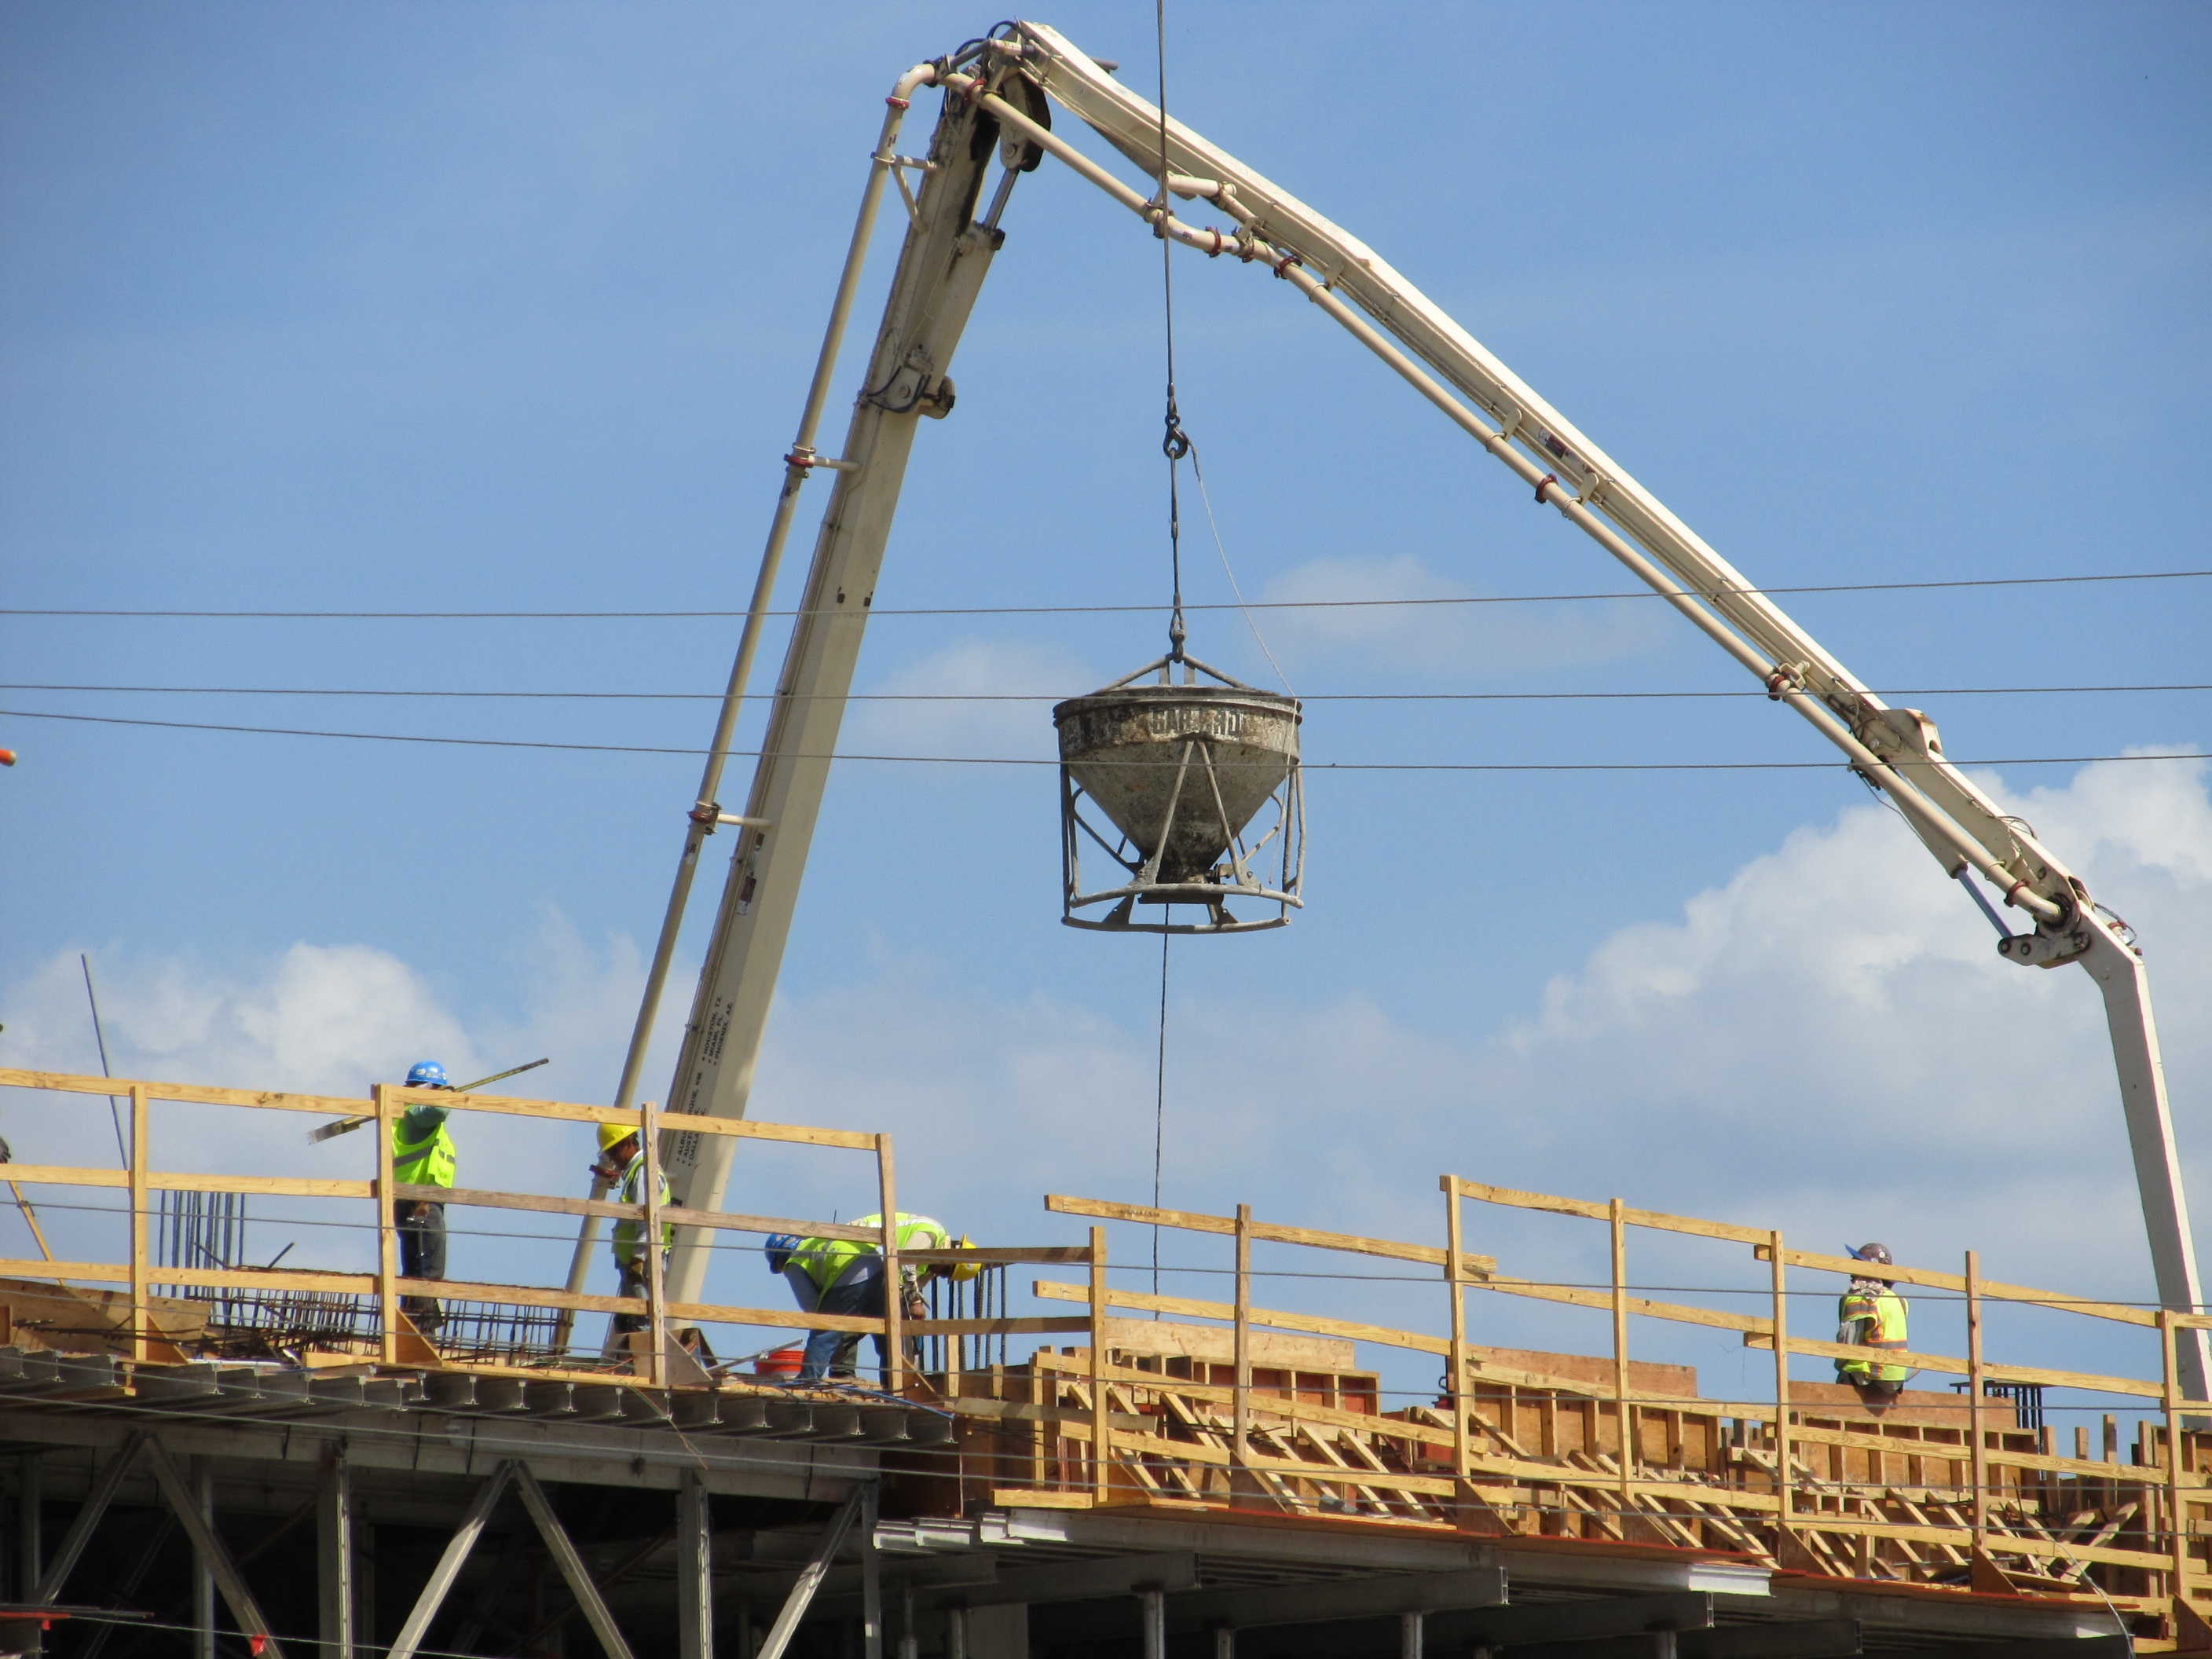
architecture, structure, people, building, transport, construction, vehicle, mast, stadium, bucket, pump, project, arena, snorkel, helmet, cement, commercial, build, hose, crane, site, job, development, workers, builder, progress, contractor, construction equipment, foreman, amusement ride, sport venue, laborers